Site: brandenburg
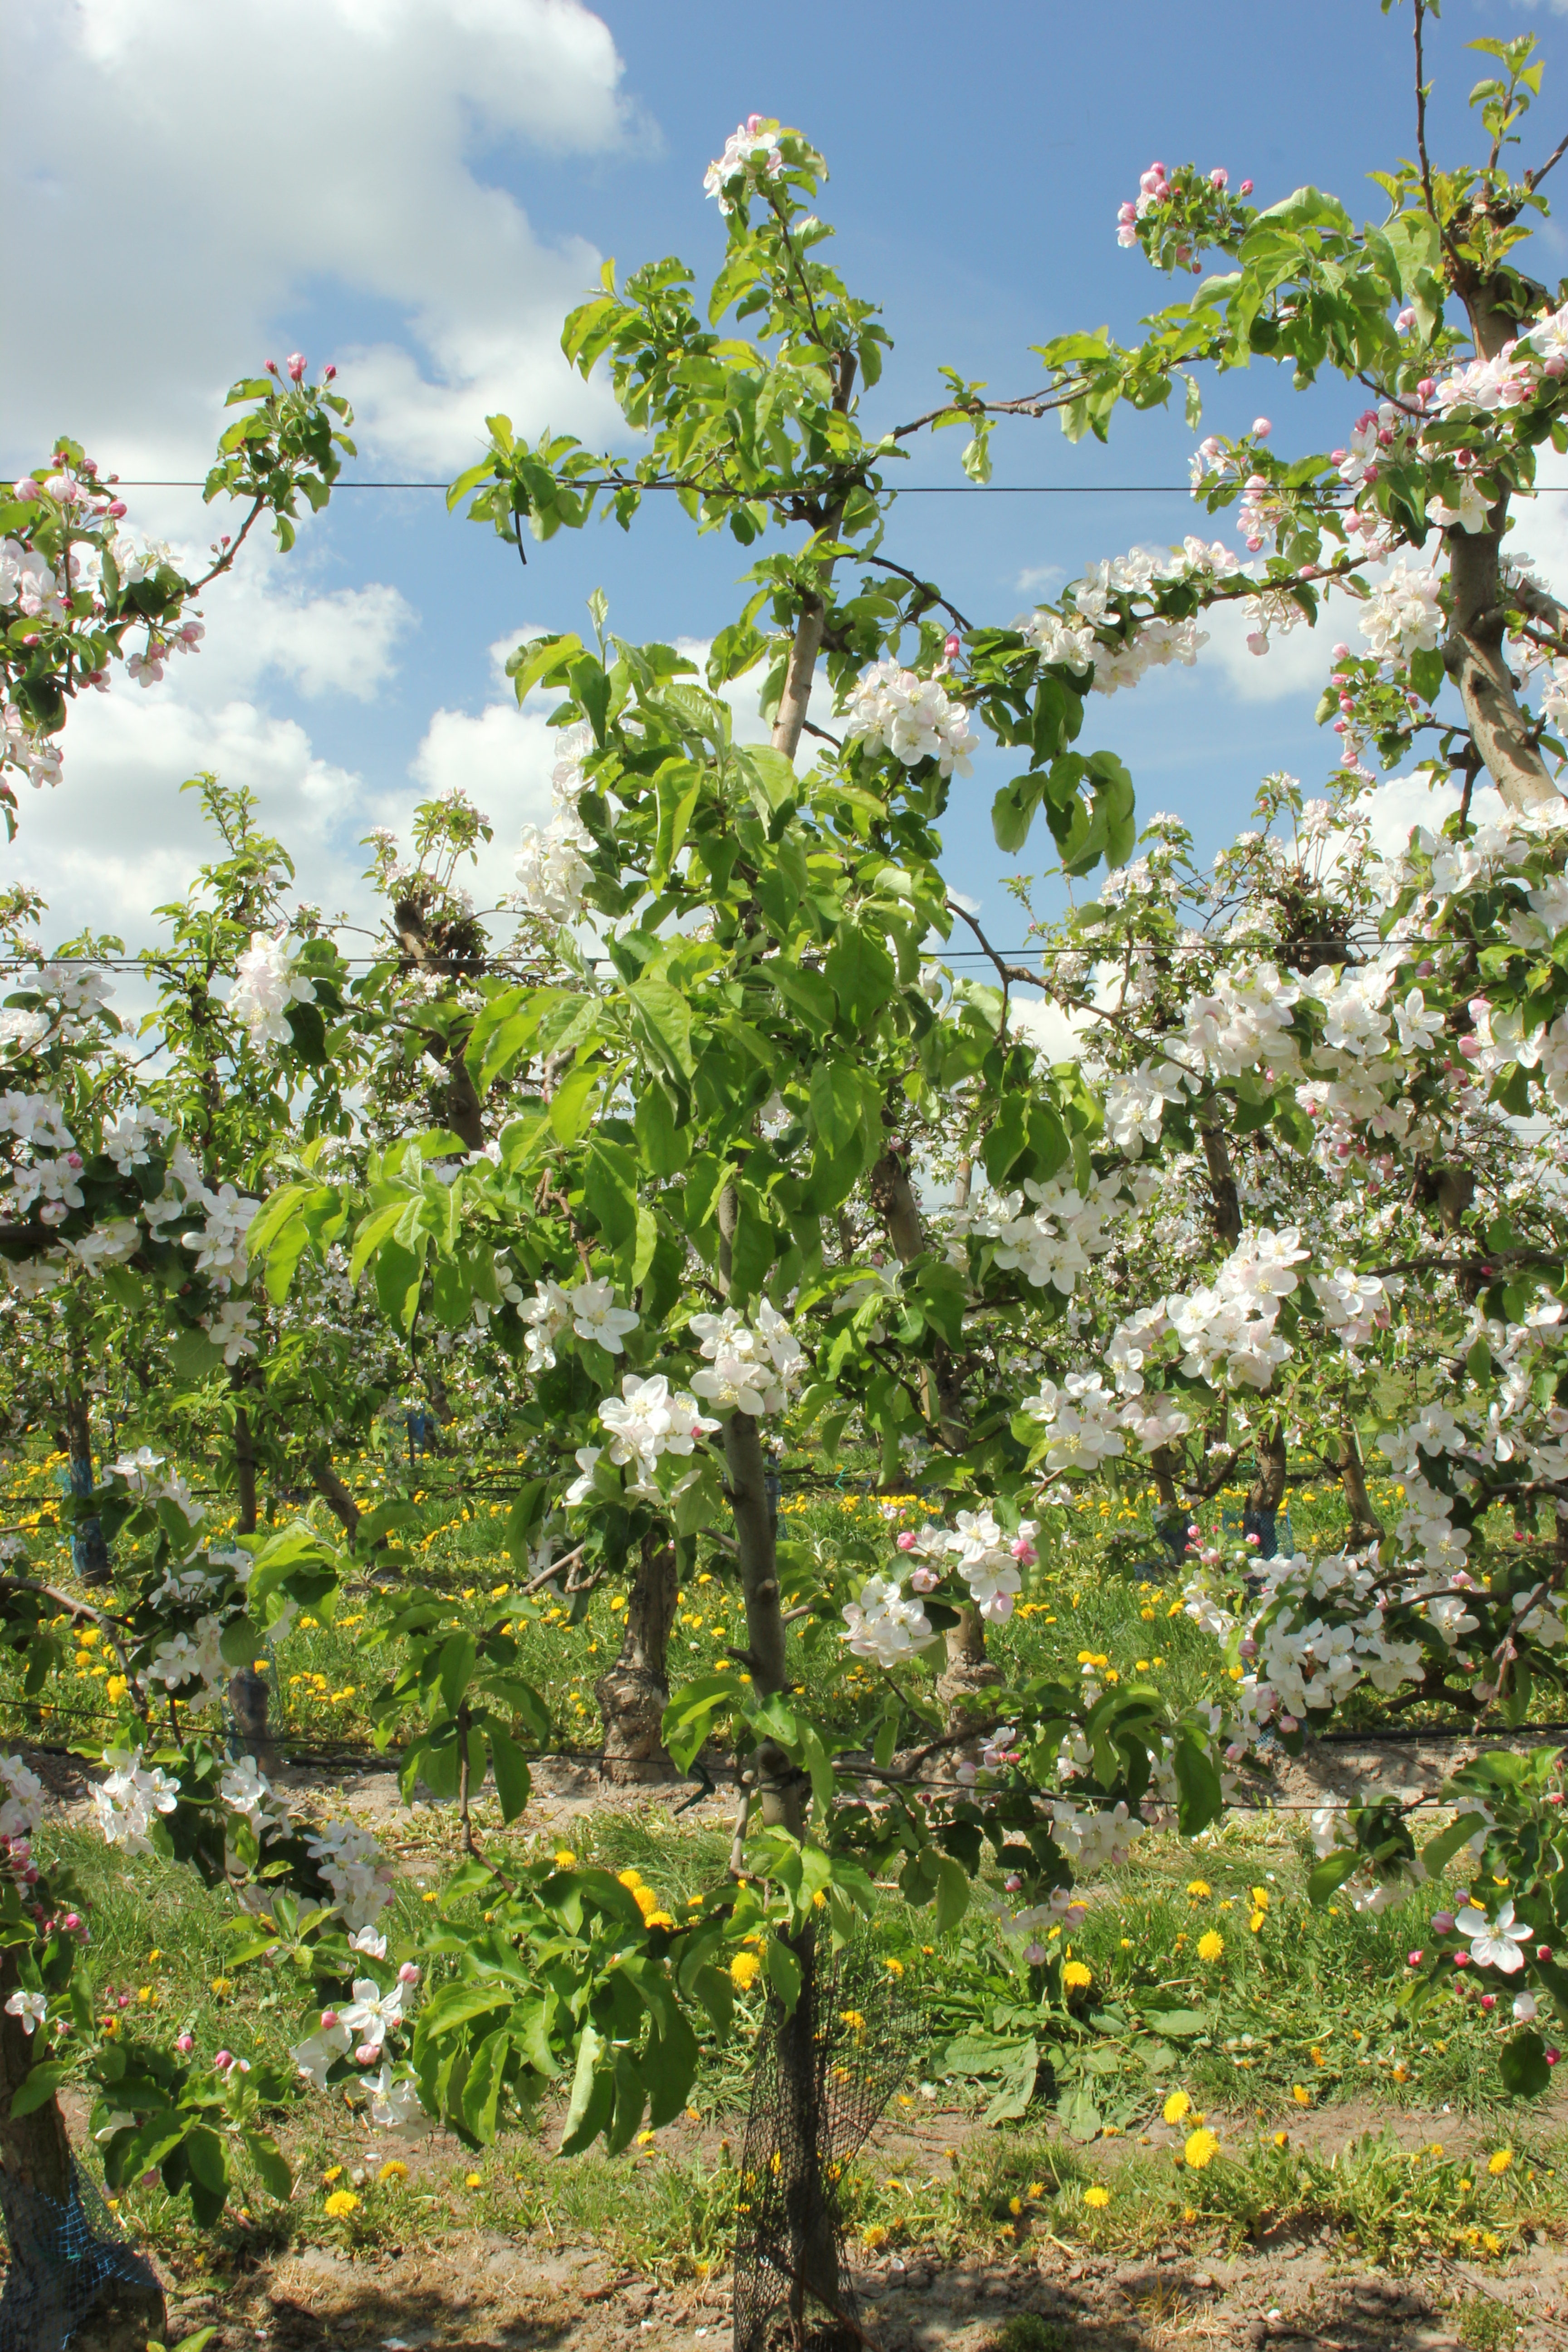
Growth stage (BBCH 65): Flowering